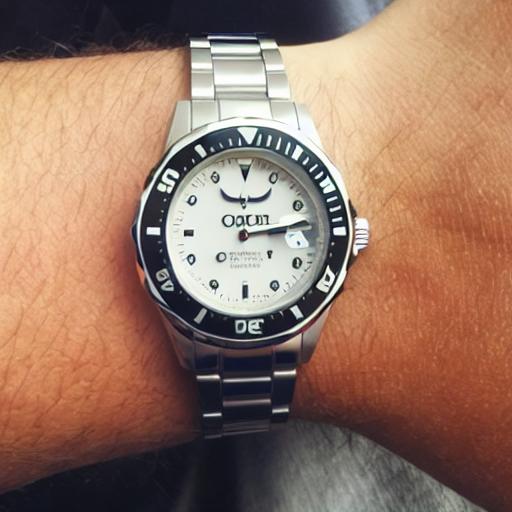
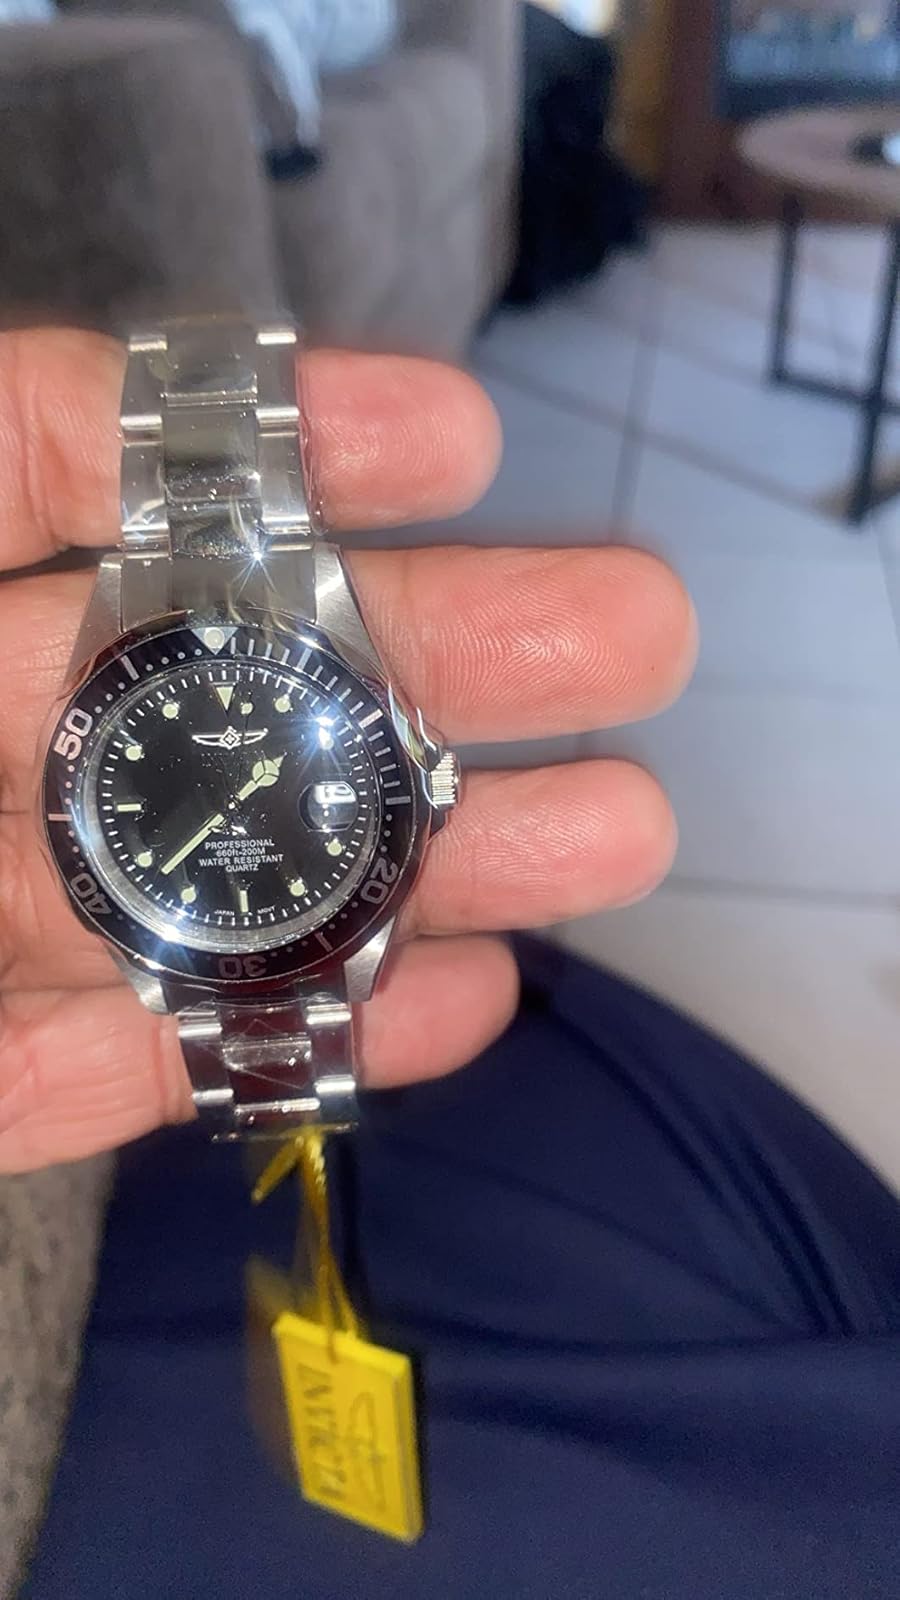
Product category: accessories_watch
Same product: no